Philip Baybutt

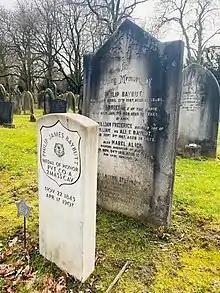
Philip Baybutt's grave in Southern Cemetery, Manchester

Baybutt was buried in Southern Cemetery, Manchester. His headstone made no mention of his involvement in the American Civil War. In 2002, Baybutt's granddaughter unveiled a commemorative headstone citing Baybutt award of the Medal of Honour at a ceremony held on the 138th anniversary of the Battle of Fisher’s Hill.